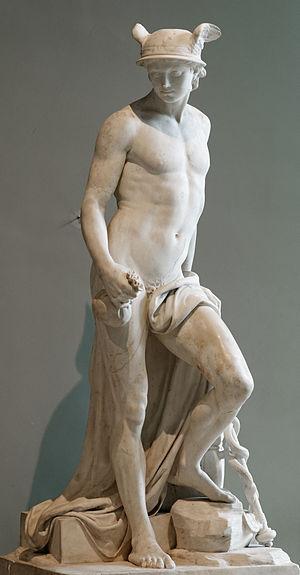
Augustin Pajou né le 19 septembre 1730 à Paris et mort dans cette même ville le 8 mai 1809 est un sculpteur néoclassique français.